Shibasaki-Taiikukan Station

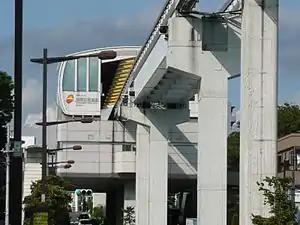
Shibasaki-Taiikukan Station

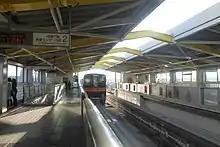
Station platforms, 2016

Shibasaki-Taiikukan Station is a station on the Tama Toshi Monorail Line and is located 6.5 kilometers from the terminus of the line at Kamikitadai Station.